The Acorn People

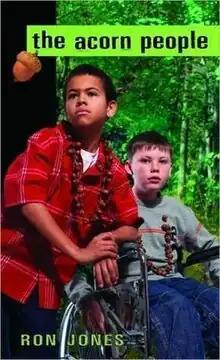
1977 cover (publ. Bantam Books)

The Acorn People is a non-fiction book for middle grade readers first published in 1976. It is a memoir by author, educator and storyteller Ron Jones about a summer he spent at a camp for disabled children. It was adapted for television in 1981.